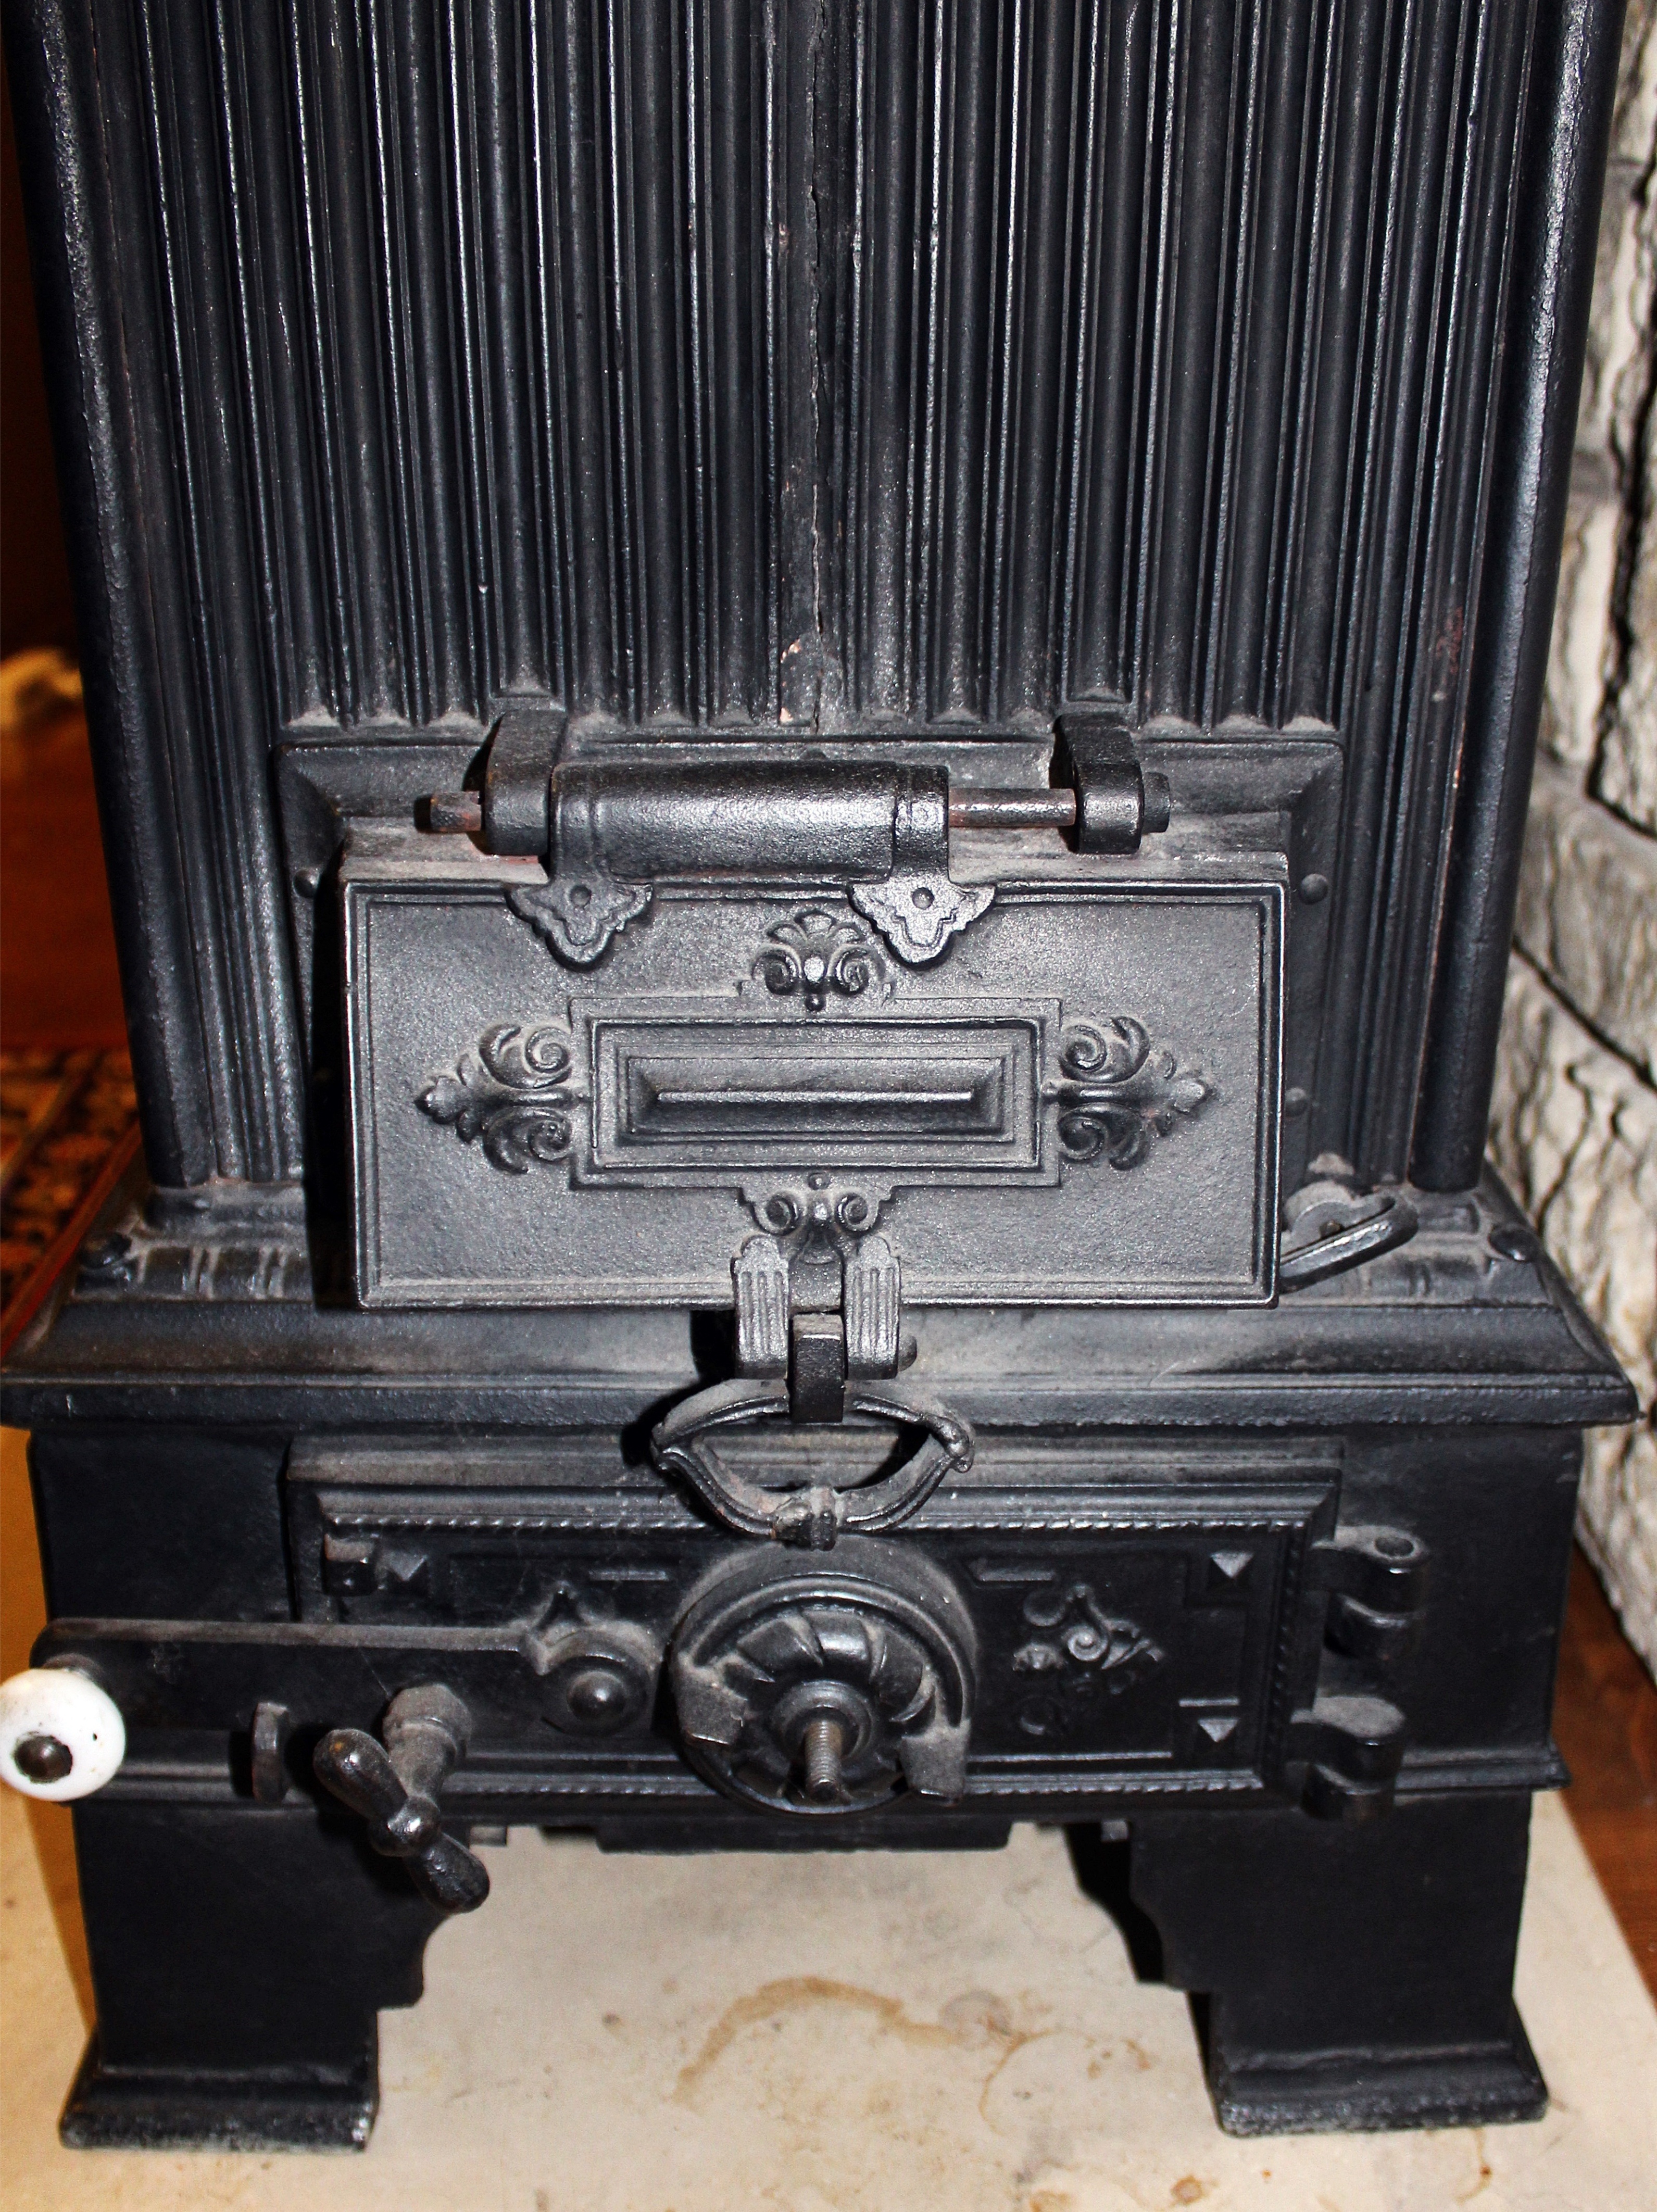
old, machine, heat, close up, doors, heating, cast iron, oven, historically, folding, wood burning stove, man made object, very old, machine tool